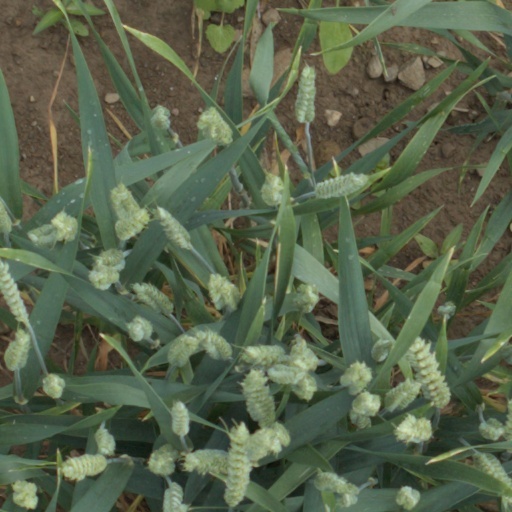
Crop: wheat